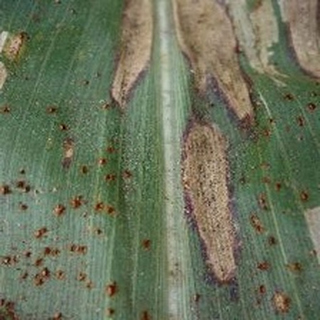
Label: corn_northern_leaf_blight